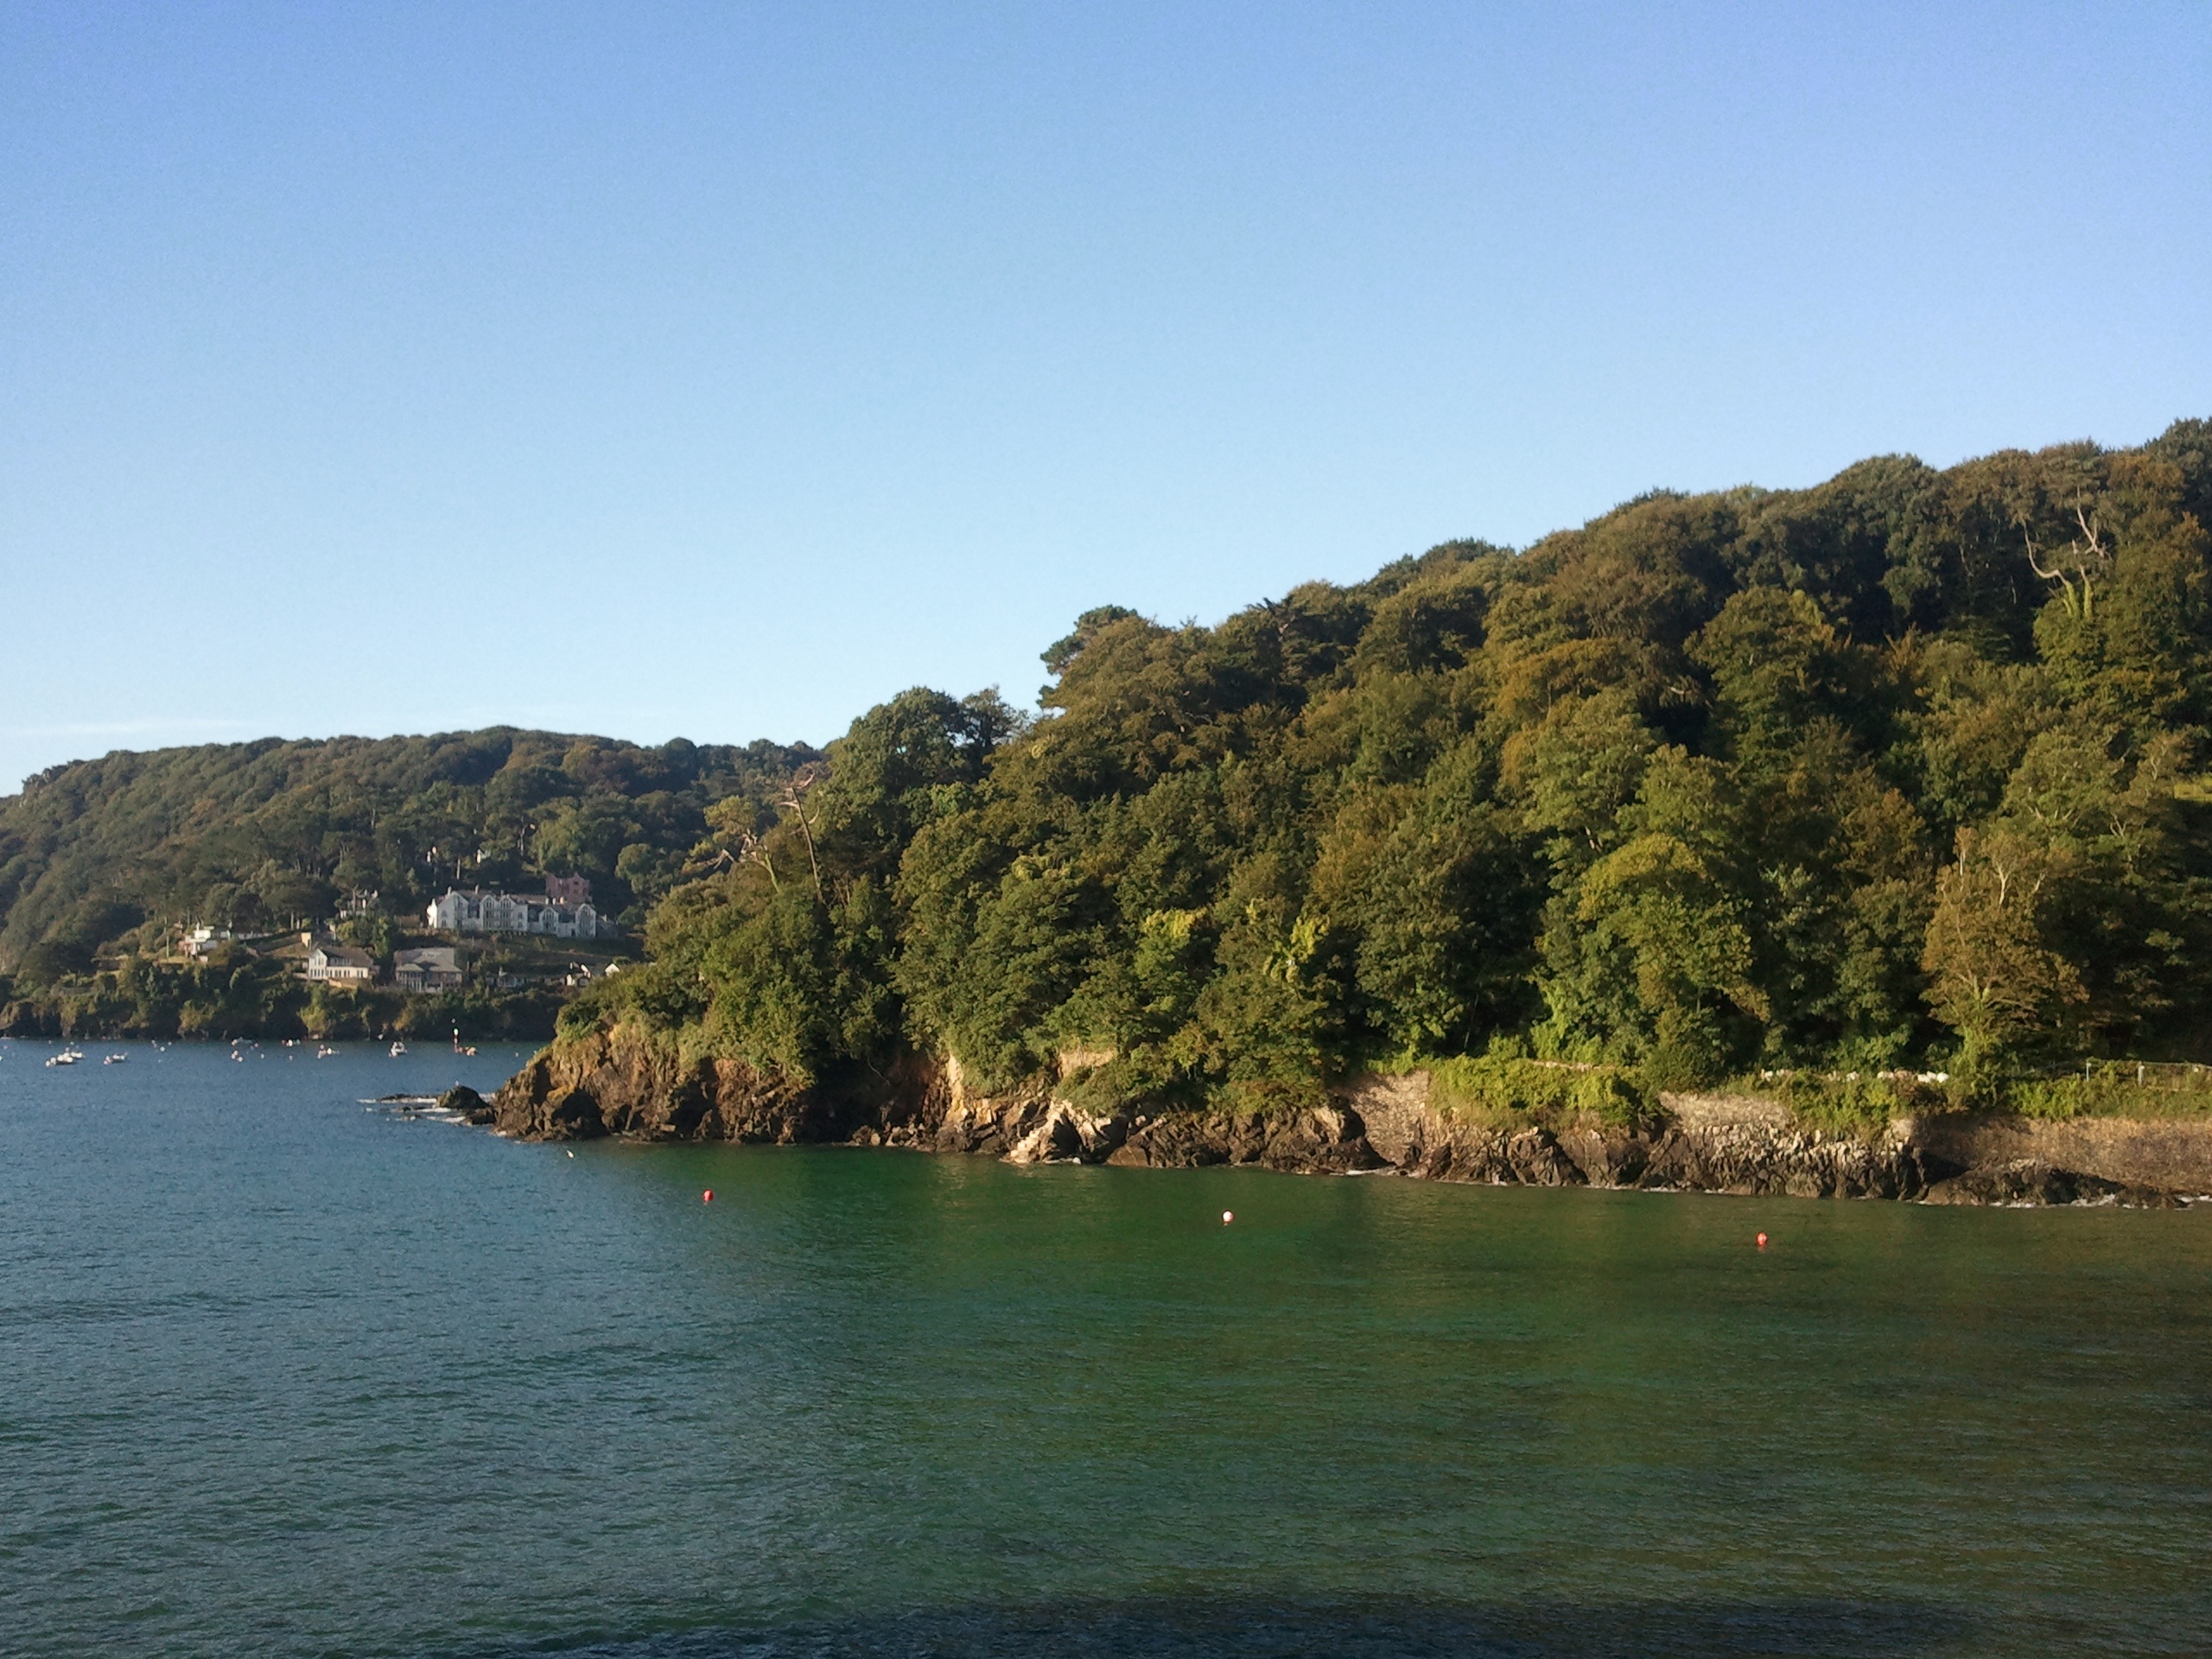
beach, landscape, sea, coast, tree, water, ocean, mountain, boat, shore, lake, river, coastline, foliage, cove, vehicle, paradise, seascape, bay, reservoir, tourism, terrain, body of water, boats, loch, landform, geographical feature, salcombe, south england